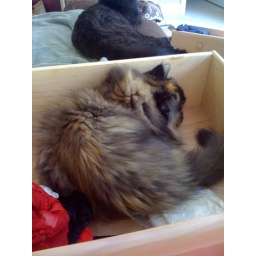
sleeping in my lingere drawer - such a girl!